Takiko Mizunoe

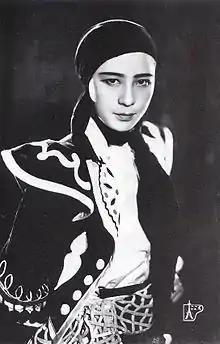
Takiko Mizunoe in 1935

, born , was a Japanese actress, film producer, and radio and TV presenter. She was born in Otaru, Hokkaido, and began her career by acting in Shochiku's musical theatre troupe. Later she became one of Japan’s first female film producers, working with the actors Yujiro Ishihara and Masumi Okada and the director Koreyoshi Kurahara at Nikkatsu during the studio’s golden age. Films she produced include "Season of the Sun" and "Crazed Fruit". She also twice hosted the New Year’s Eve music show "Kōhaku Uta Gassen".